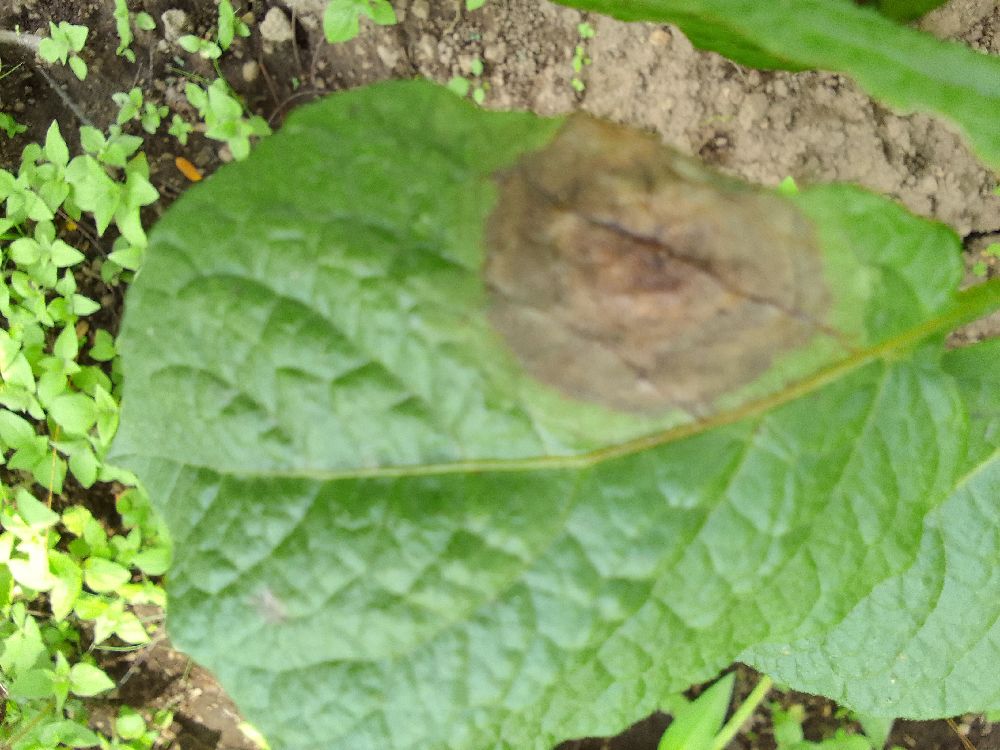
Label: Late blight